Kimigahama Station

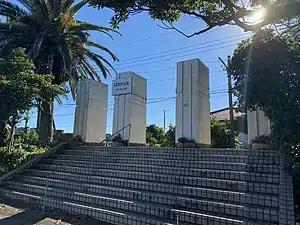
The station entrance in August 2021

is a railway station on the privately operated Chōshi Electric Railway Line in Chōshi, Chiba, Japan.